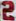
Number: 2